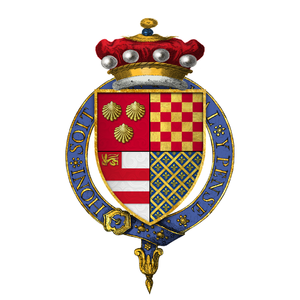
La bataille de Hornshole oppose le royaume d'Angleterre et le royaume d'Écosse au cours de l'année 1514.